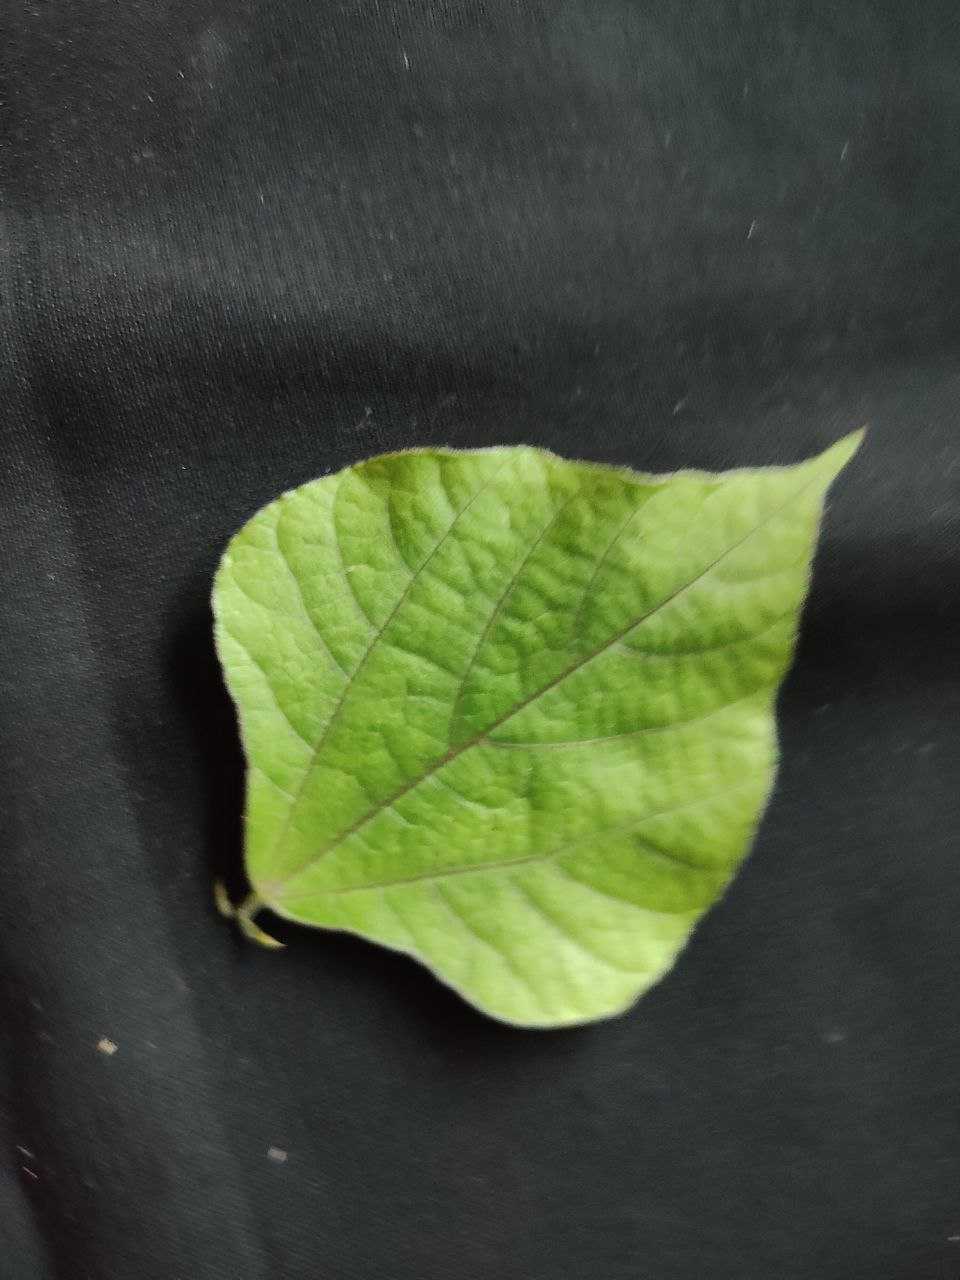
Crop: bean
Leaf condition: Fresh Leaf